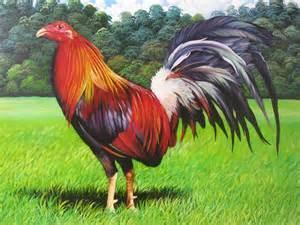
chicken